Deutsche Zentral-Zeitung

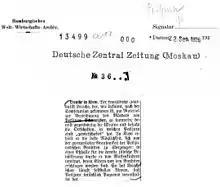
Clipping of a DZZ article from 22 September 1926

The Deutsche Zentral-Zeitung (DZZ; "German Central Newspaper") was the German-language newspaper published in Moscow by the German-speaking section of the Communist International. The newspaper's type was set in Fraktur (see image) and contained translations of Russian articles and speeches, reviews, articles from and about other countries, and it publicized pronouncements and information from the Communist Party. Published for little over a decade, the newspaper ceased publication in 1939 after Soviet secret police (NKVD) arrested so many of the staff that it no longer had enough people to continue operation. The newspaper remained without a successor until 1957.